Evonik Industries

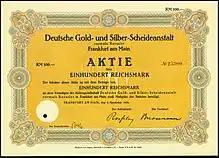
Share of the Deutsche Gold- und Silber-Scheideanstalt, issued 5. November 1928

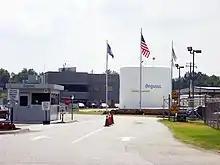
Degussa factory in Hopewell, Virginia

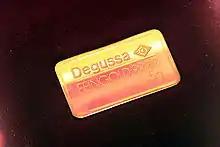
Degussa gold, 5 g

The Chemicals Business Area of Evonik emerged from Evonik Degussa GmbH (formerly Degussa GmbH — an acronym of "Deutsche Gold- und Silber-Scheide-Anstalt" ("German Gold and Silver Separating Works")) based in Essen, Germany. It employs about 34,000 people and is one of the world's largest producers of specialty chemicals. It includes six business units: Advanced Intermediates, Consumer Specialties, Coatings & Additives, Inorganic Materials, Health & Nutrition and Performance Polymers. Degussa was acquired by RAG in 2006. Its latest acquisition is the Tippecanoe Labs plant site at Lafayette, Indiana from Eli Lilly on 1 January 2010.